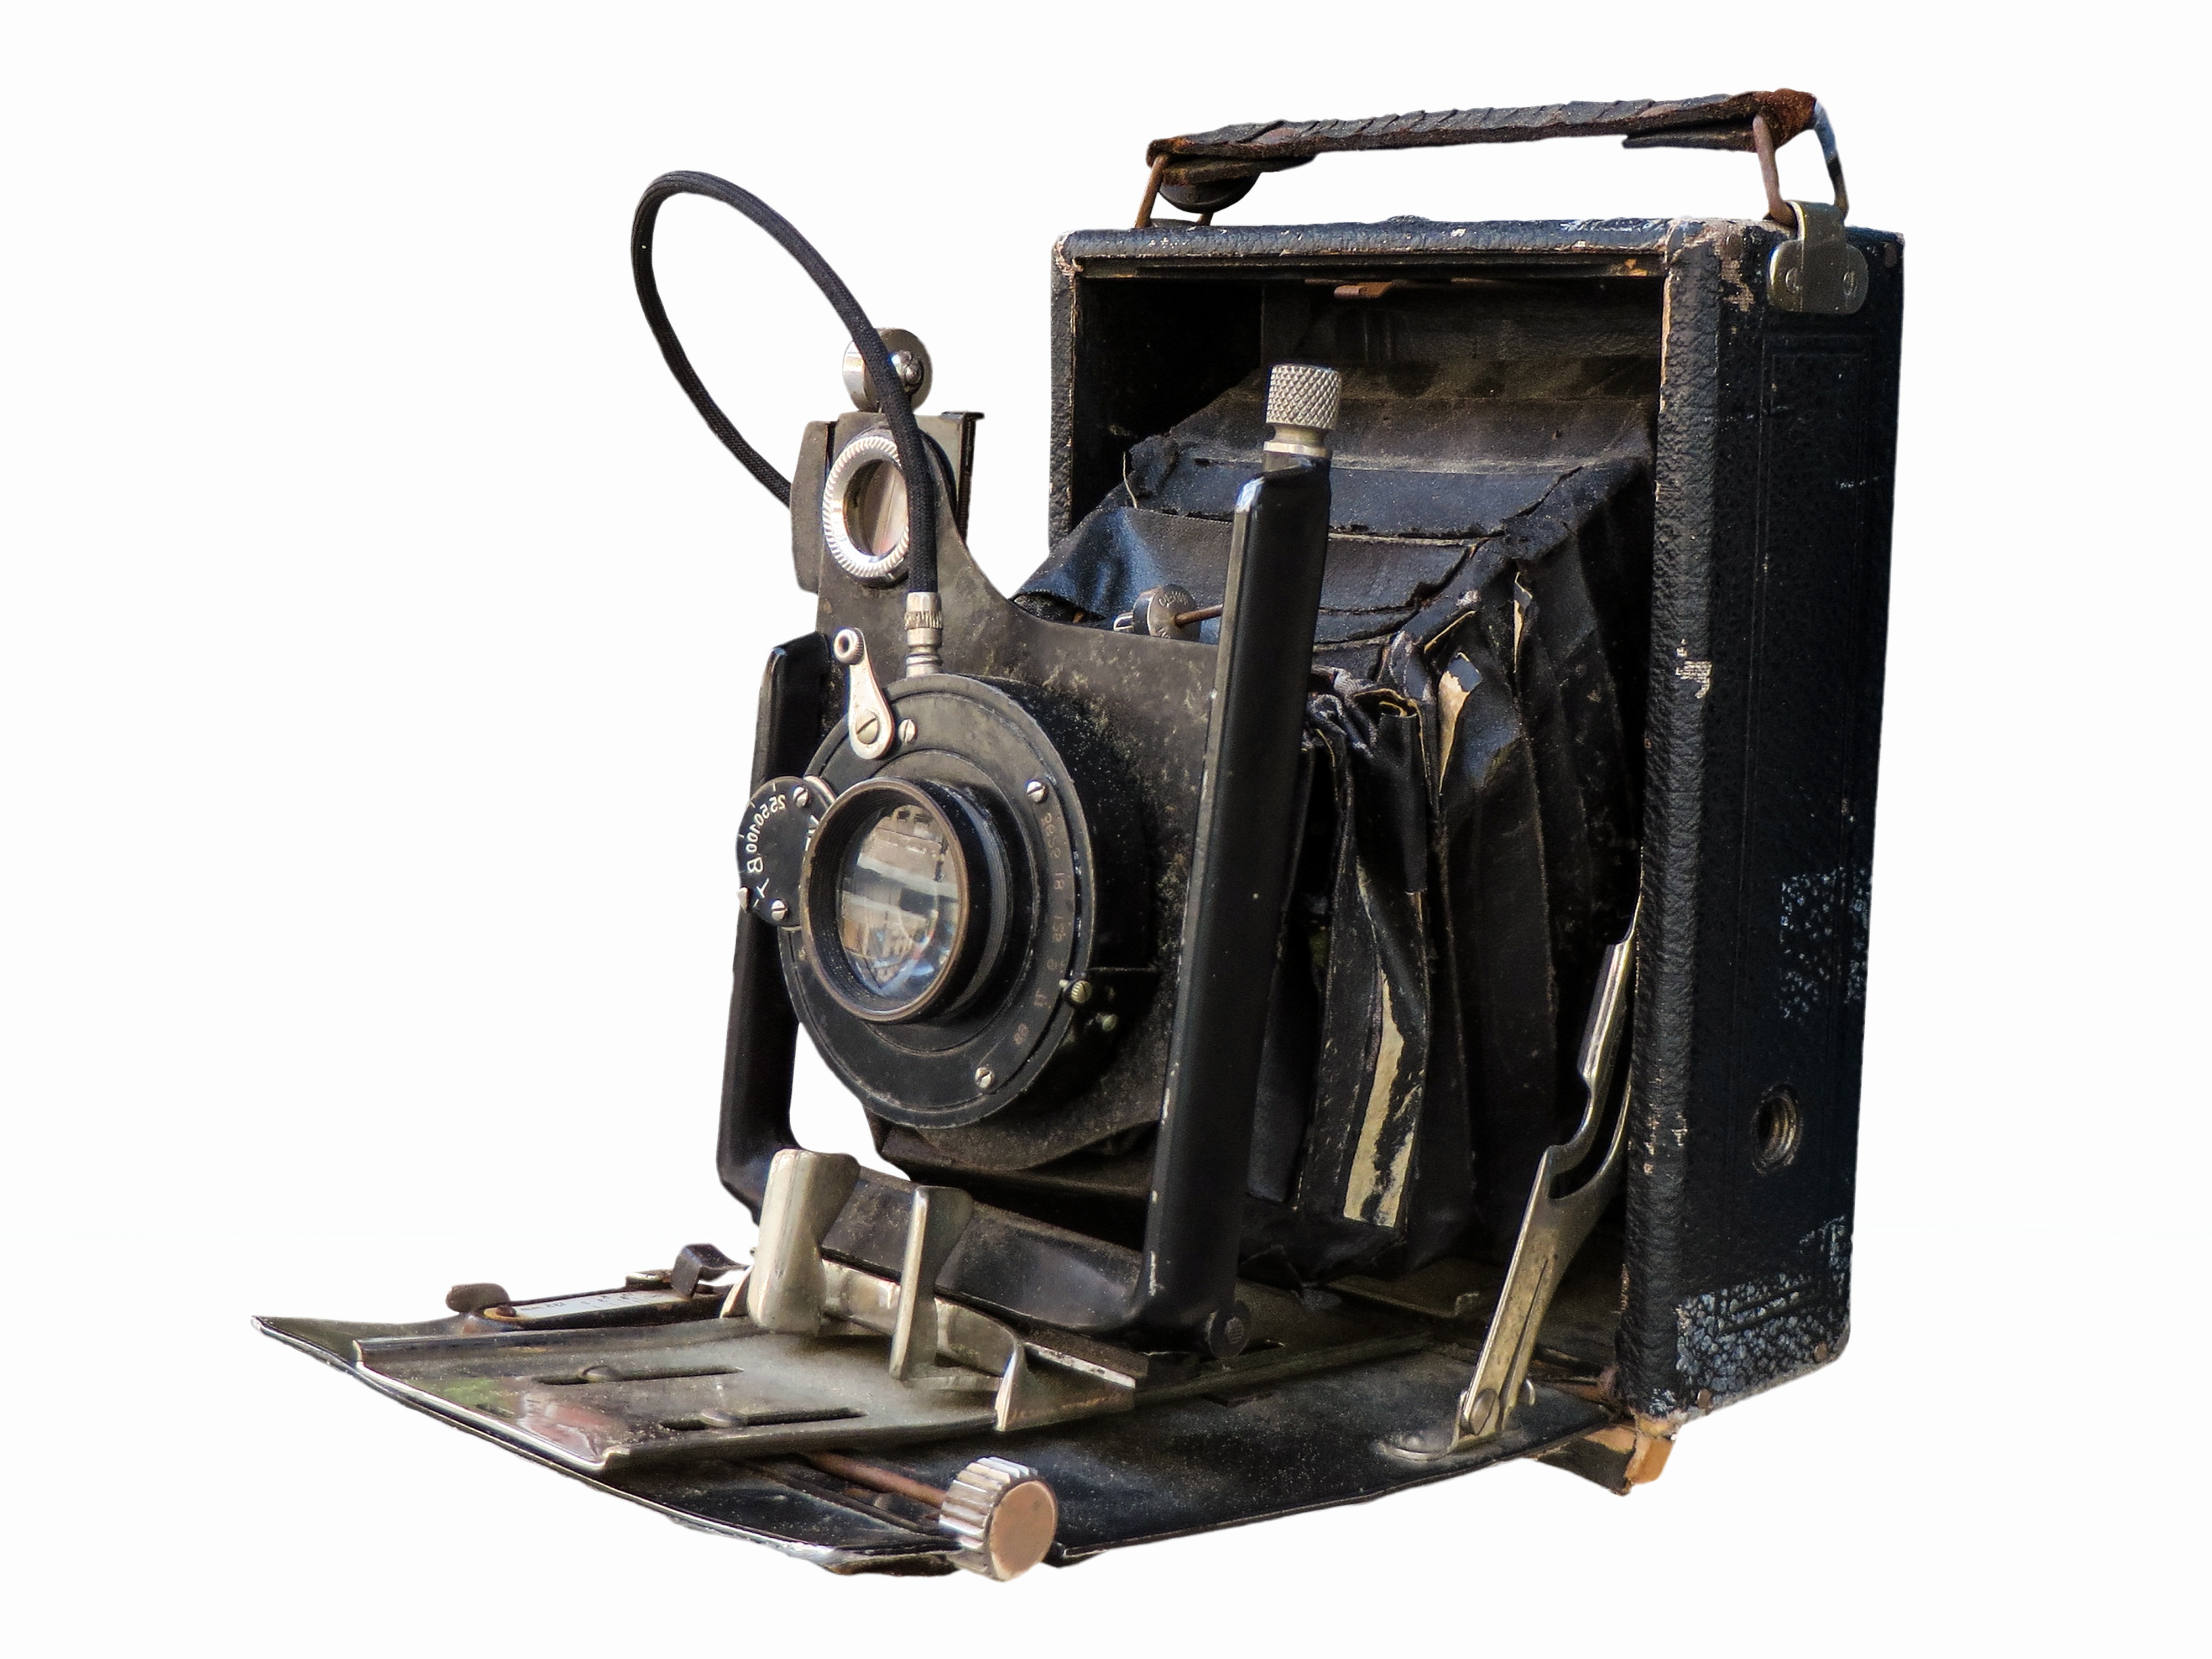
camera, old, photo, machine, nostalgia, photograph, flea market, cameras optics